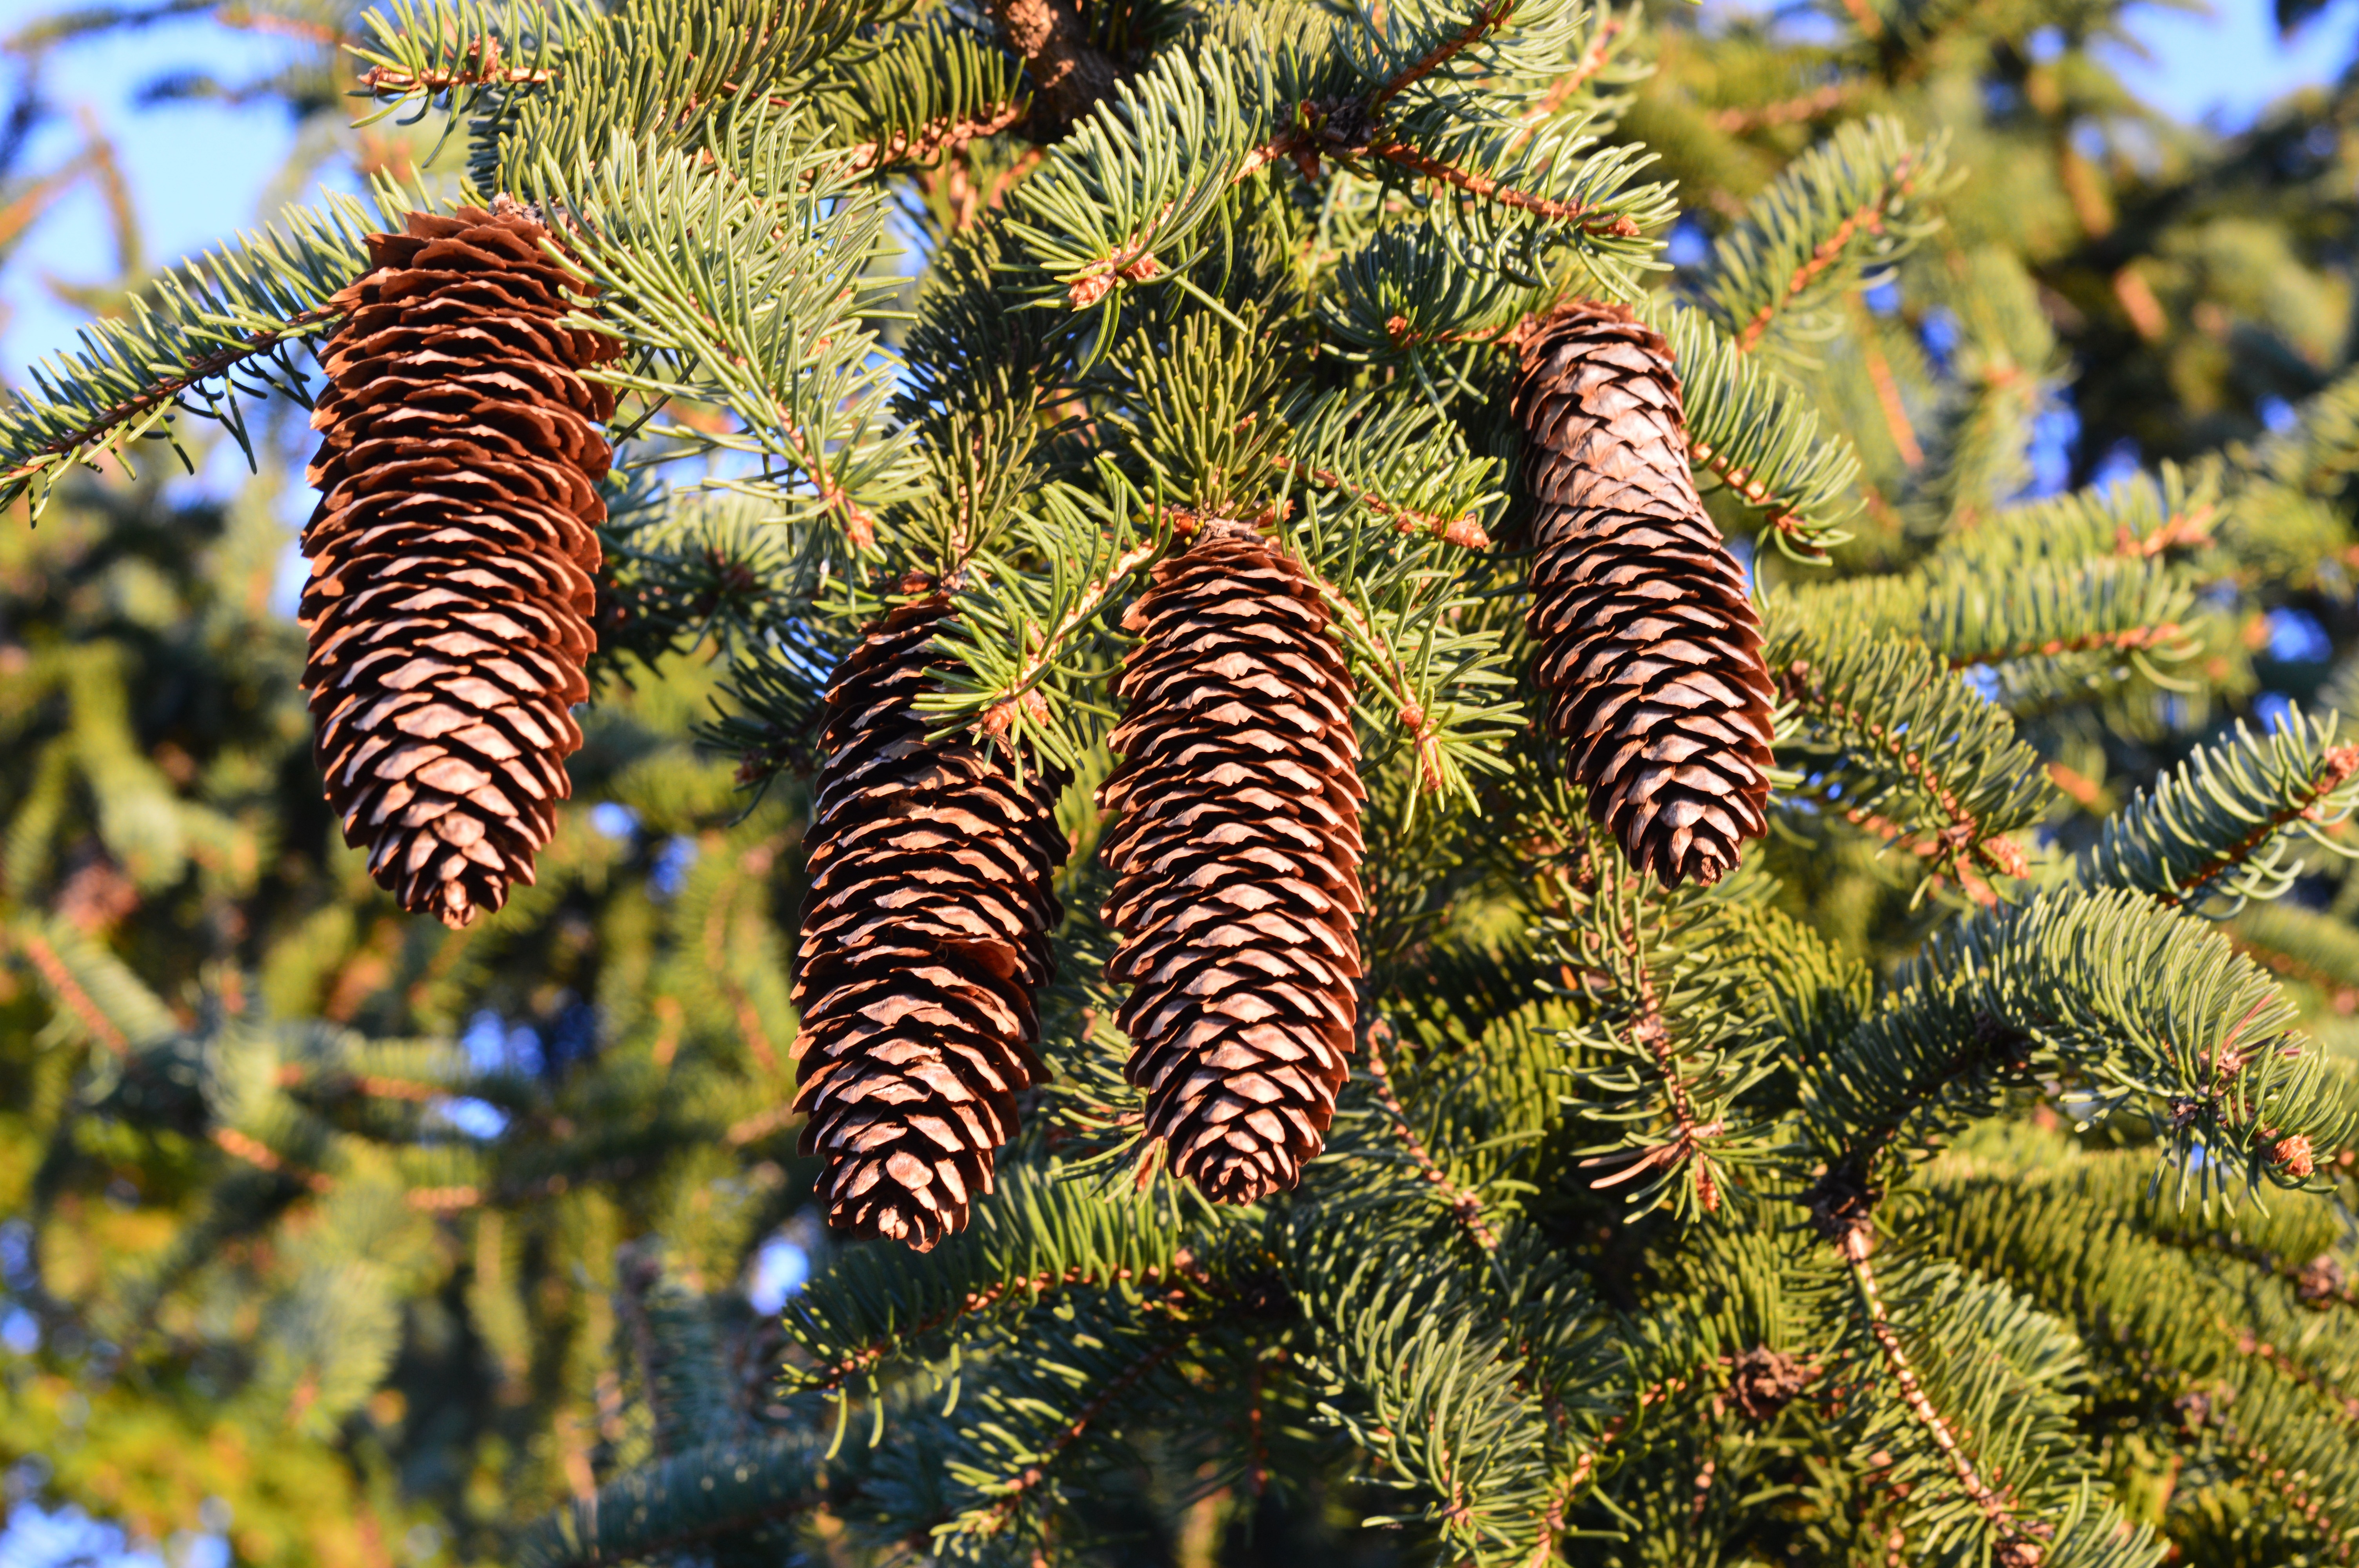
tree, branch, plant, pine, foliage, green, evergreen, dried, fir, flora, plants, greenery, conifer, trees, leaves, seeds, leafy, spruce, stems, branches, cones, gardens, larch, ecosystem, perennials, biome, pine family, conifer cone